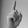
ASL letter: D